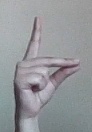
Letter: ta